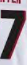
Number: 7